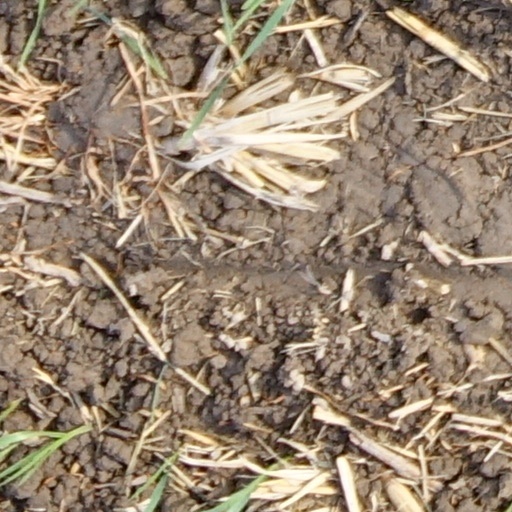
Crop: wheat